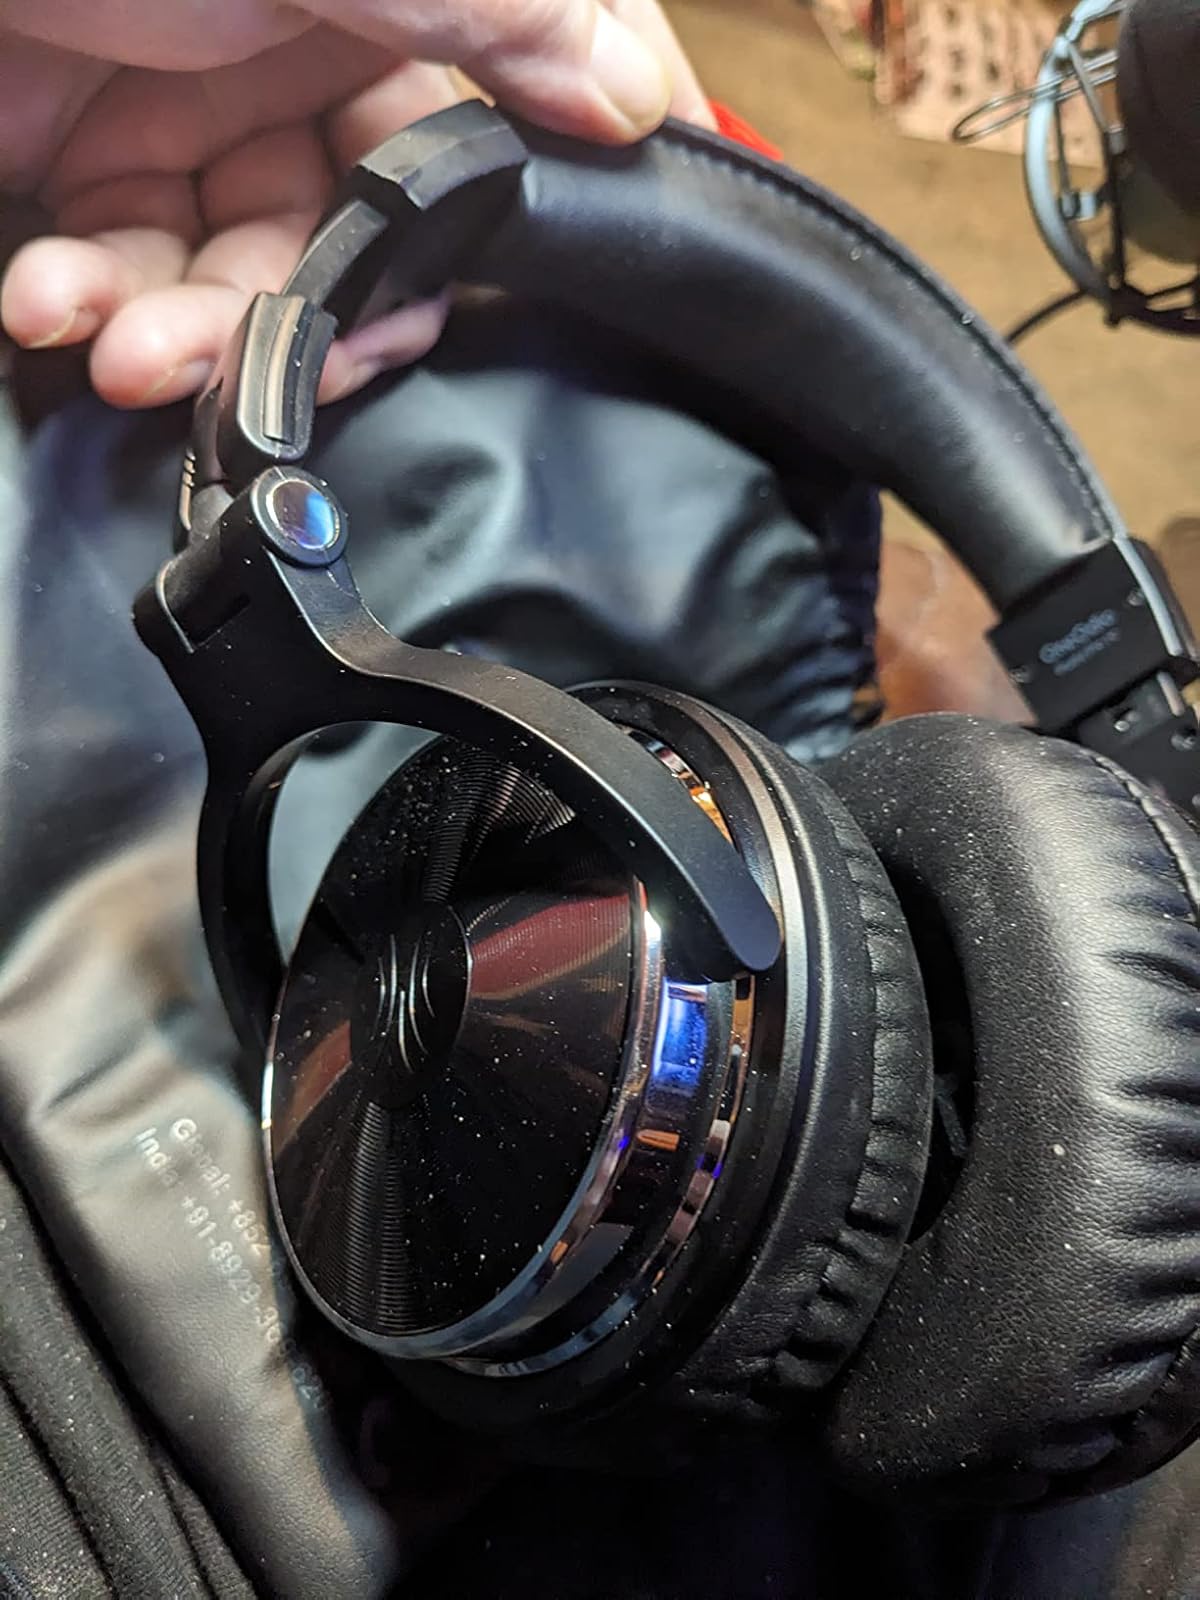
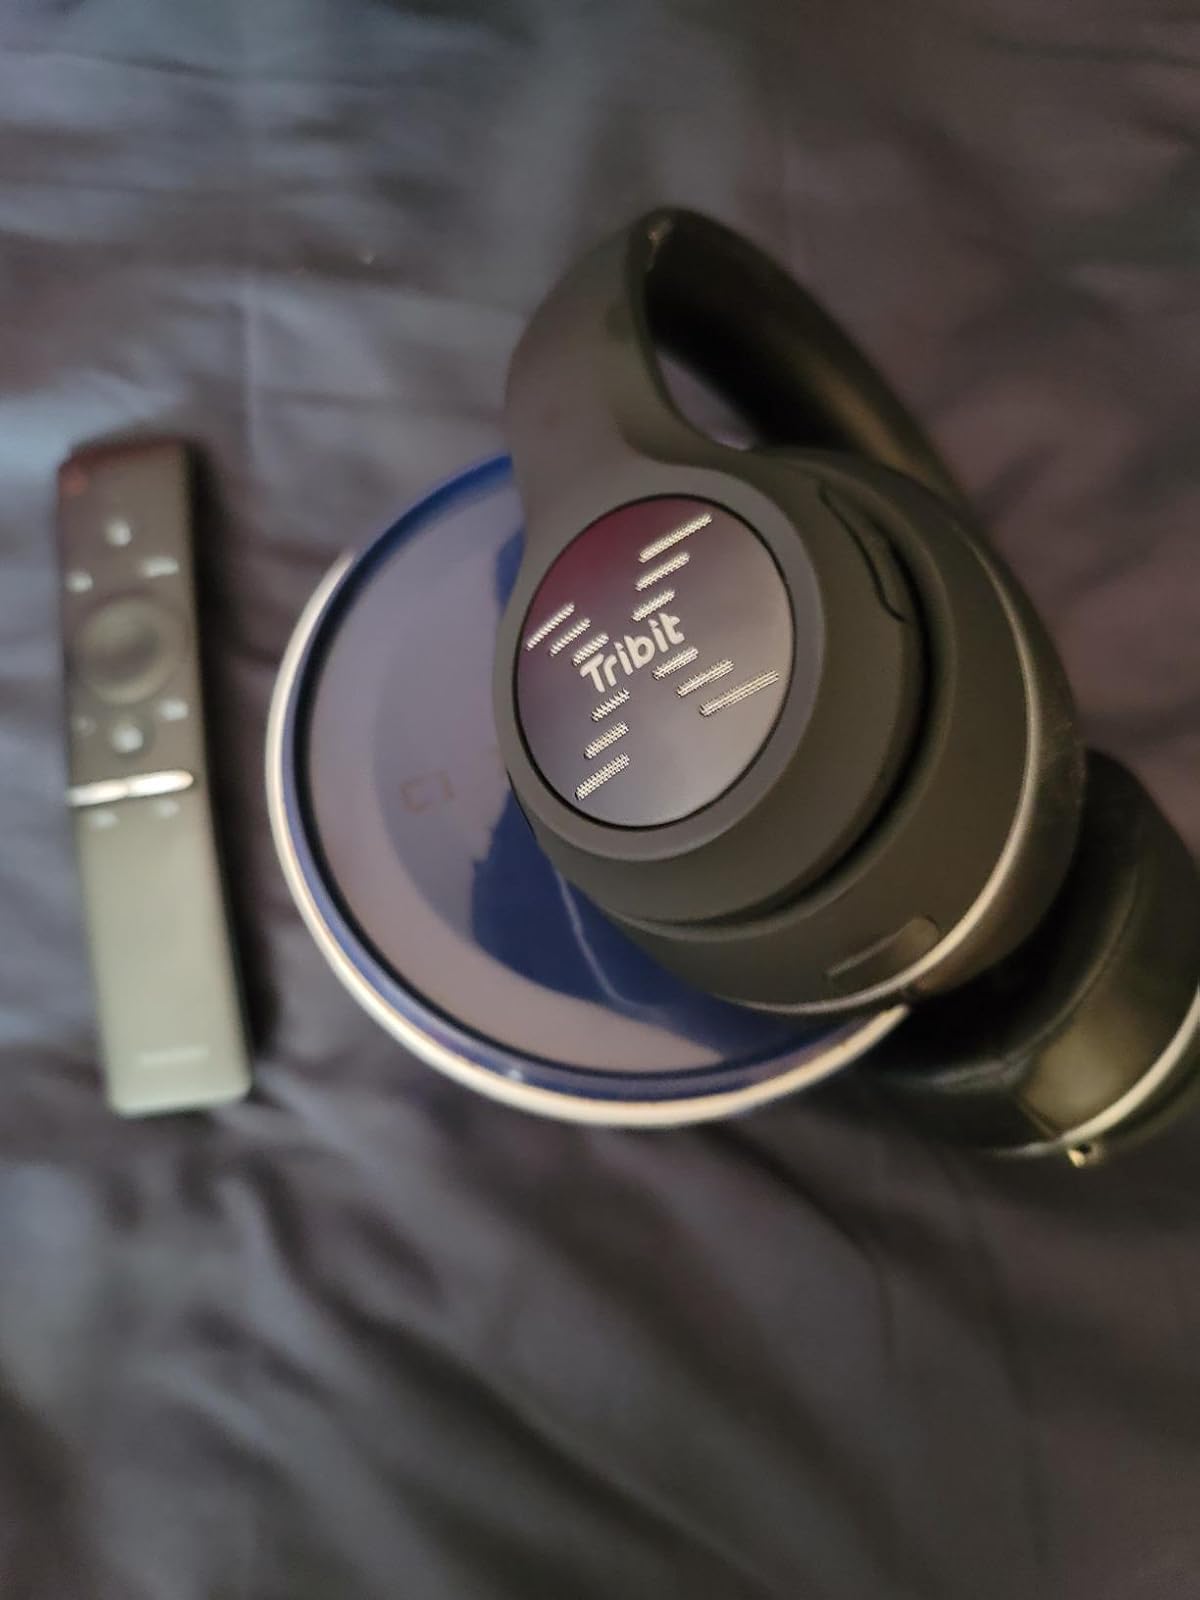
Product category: headphones
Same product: no